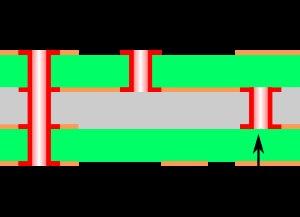
Un circuit imprimé est un support, en général une plaque, permettant de maintenir et de relier électriquement un ensemble de composants électroniques entre eux, dans le but de réaliser un circuit électronique complexe. On le désigne aussi par le terme de carte électronique.